Sparta, Laconia

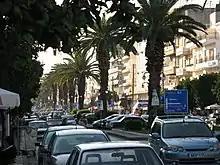

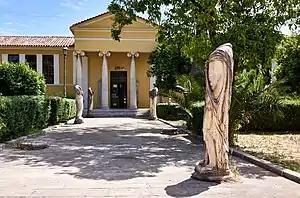
Archaeological Museum of Sparta

The municipality of Sparta was formed at the 2011 local government reform by the merger of the following seven former municipalities, that became municipal units: